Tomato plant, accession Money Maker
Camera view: tilt-top (135 deg); turntable rotation: 150 degrees
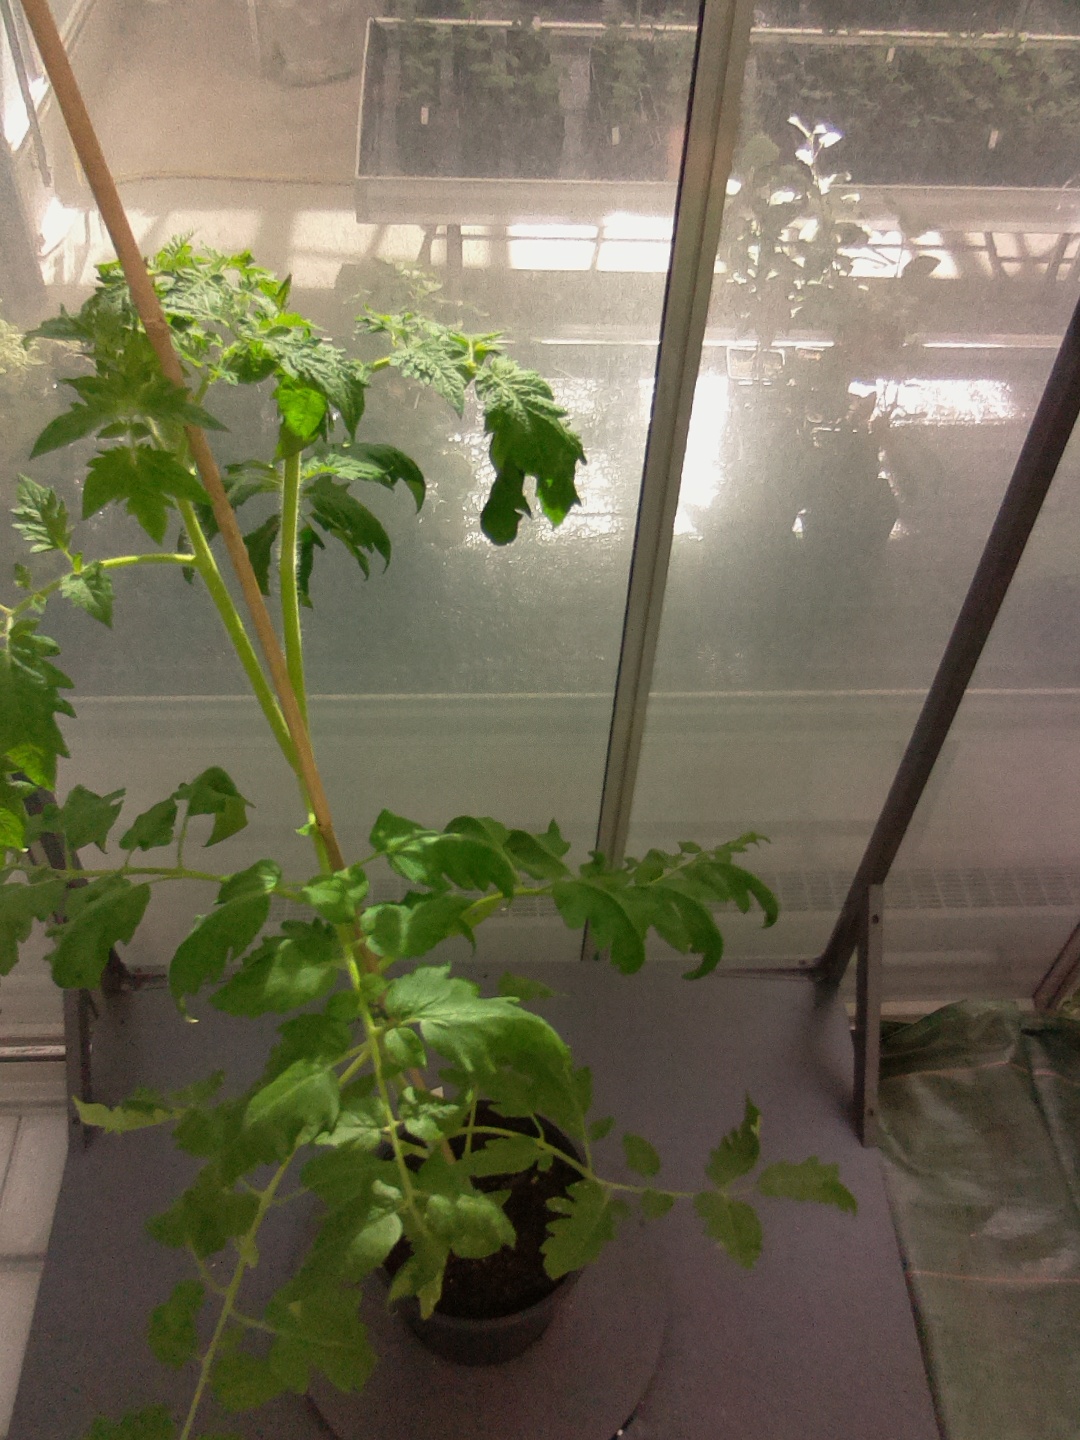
BBCH growth stage 23: 30%-40% Side shoots formed